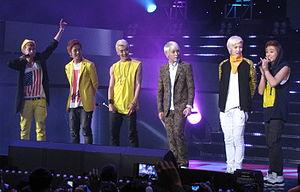
B.A.P, est un boys band sud-coréen, originaire de Séoul. Il est formé en 2012 par le label TS Entertainment, et composé de six membres : Bang Yong-guk, Kim Him-chan, Jung Dae-hyun, Yoo Young-jae, Moon Jong-up et Zelo. Le 25 janvier 2012, B.A.P fait ses débuts en sortant le single Warrior, suivi du mini-album éponyme sorti en février 2012. Plus tard dans l'année, le groupe réalise le 28 octobre un concert à Changwon, et est considéré par les Grammy Awards comme « l'un des meilleurs moments de 2012 ». Leurs fans se nomment BABYz.